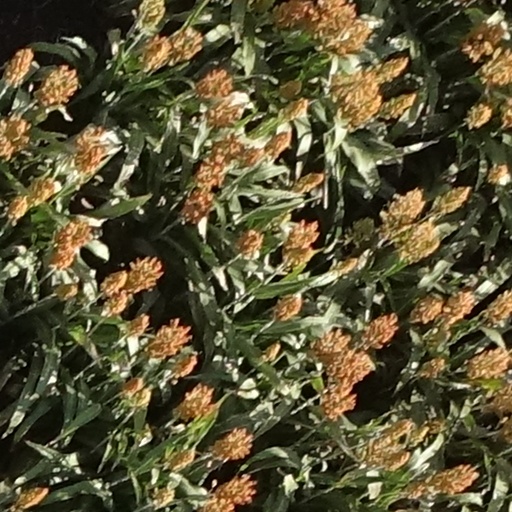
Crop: sorghum